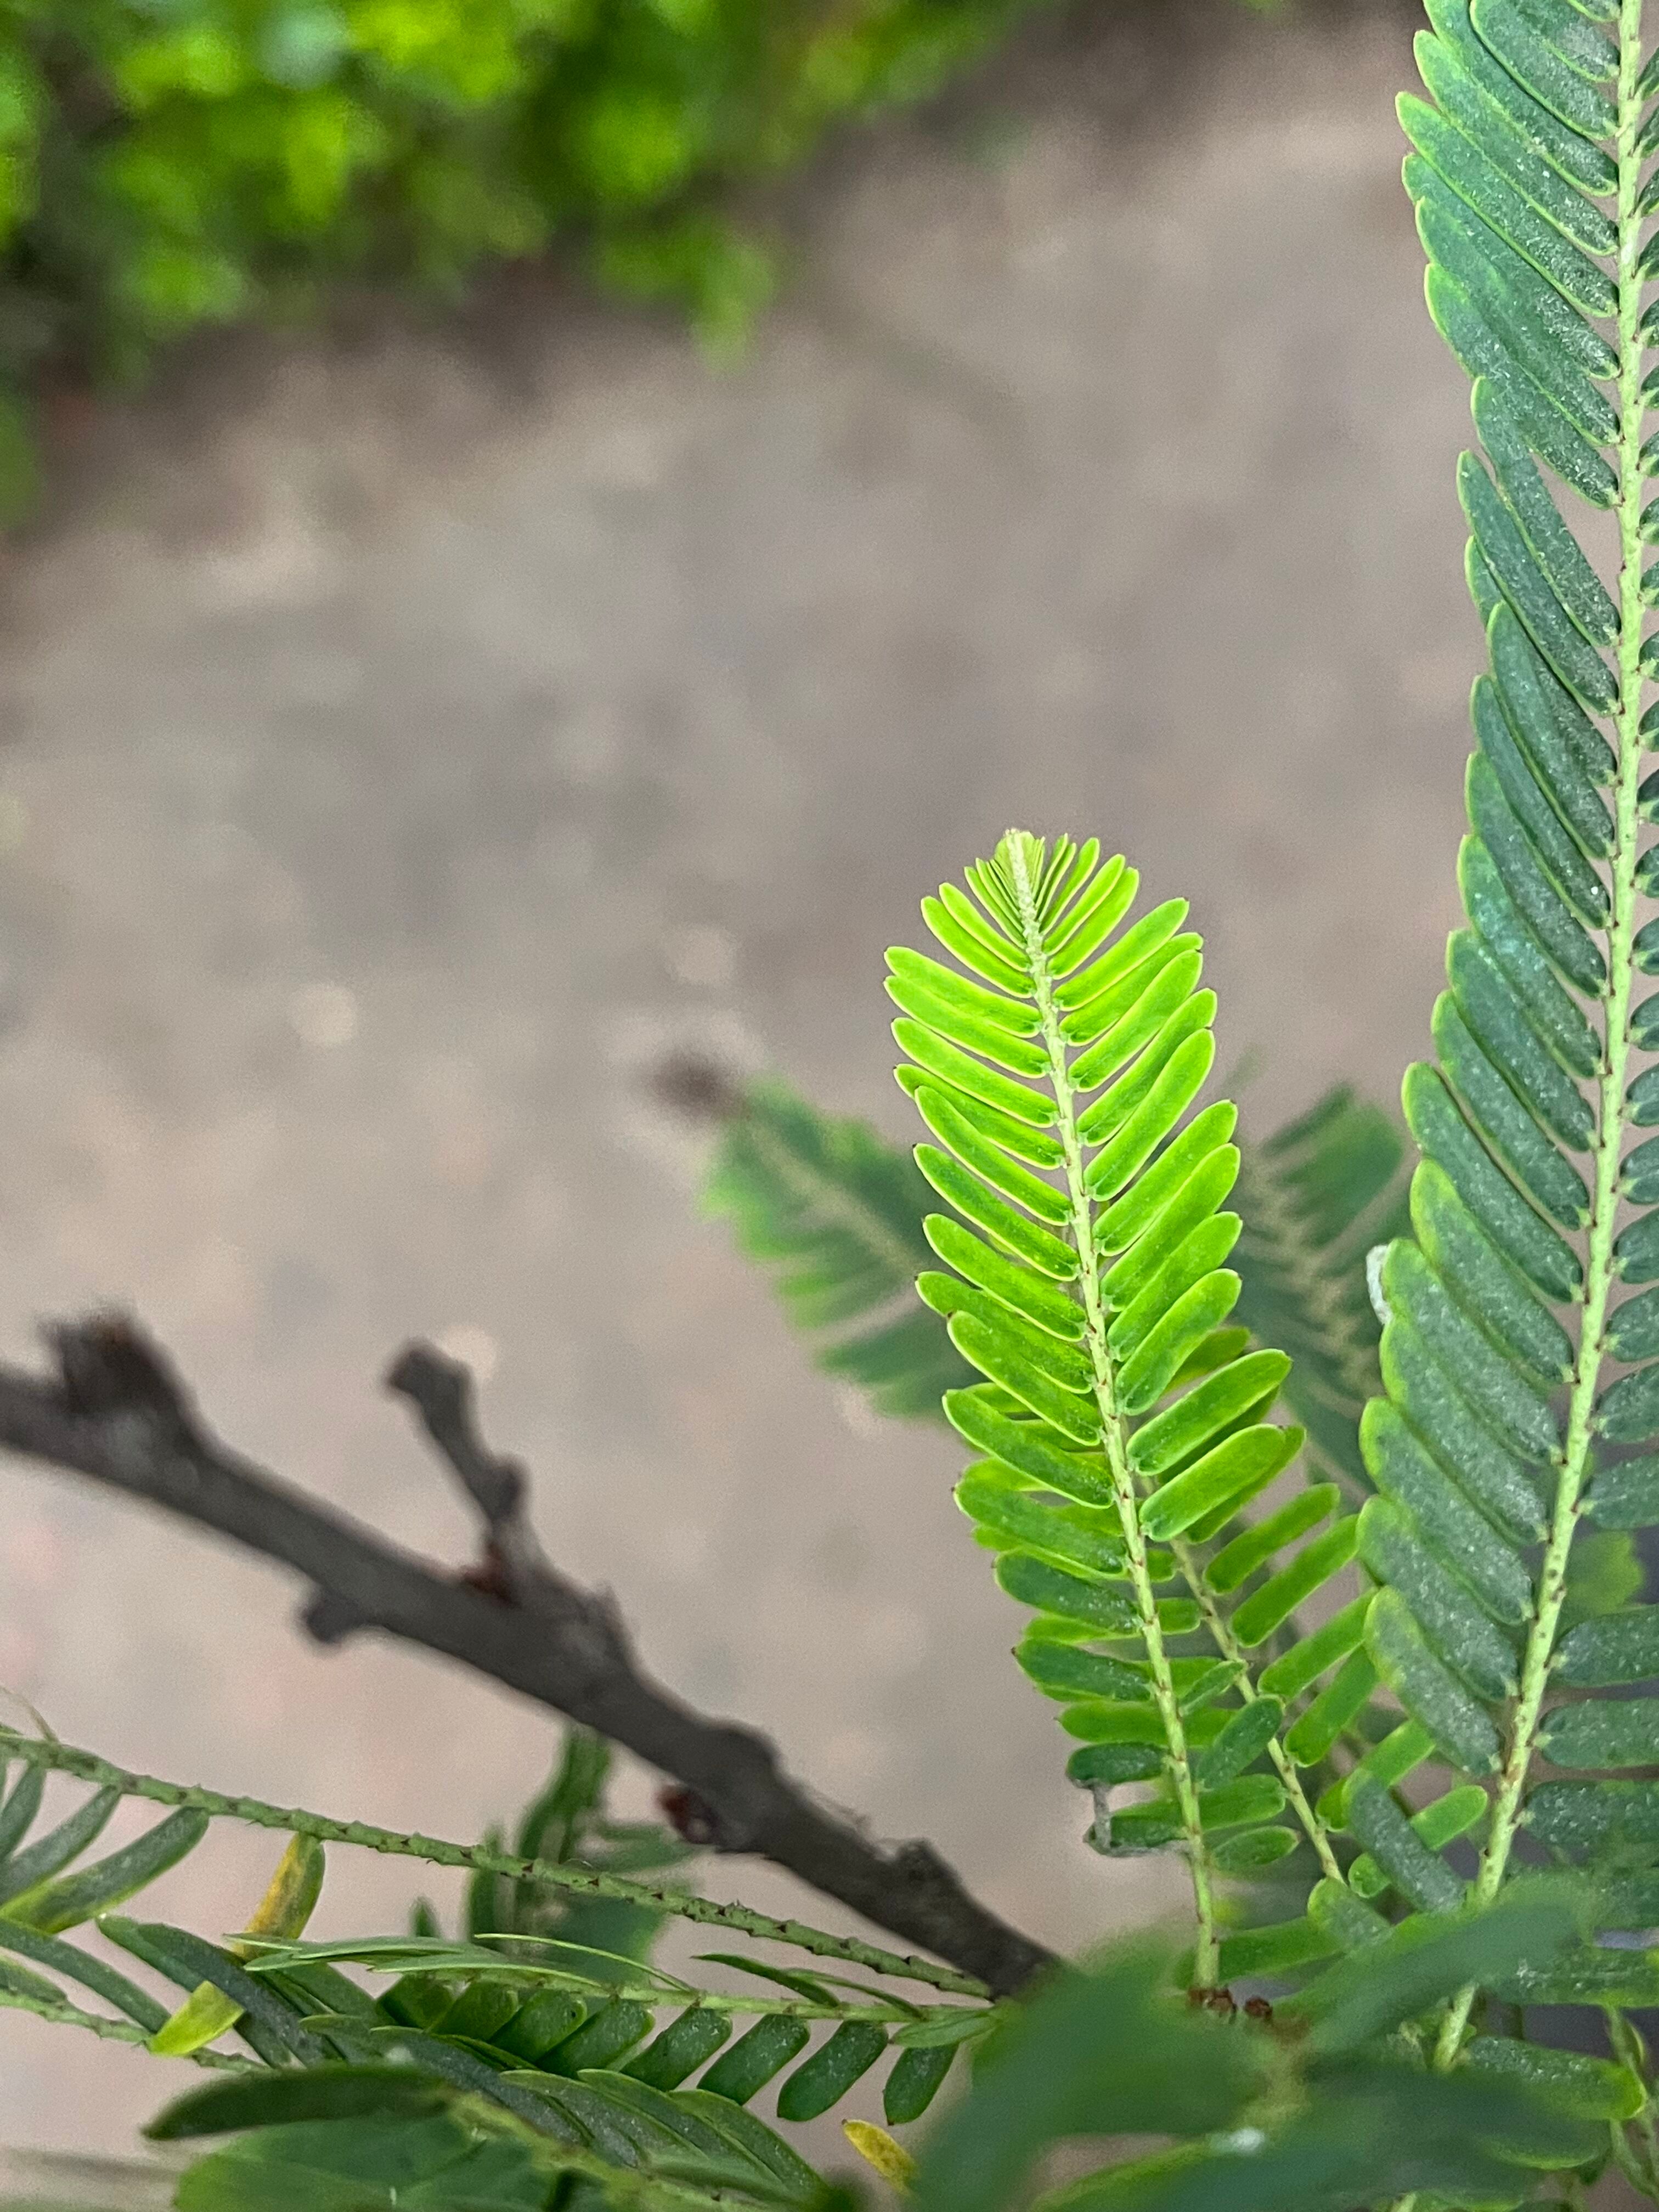
Plant species: phyllanthus-emblica